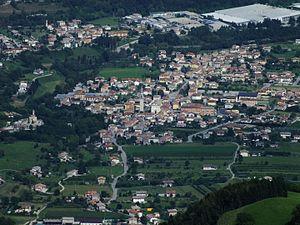
Alano di Piave est une commune de la province de Belluno dans la région Vénétie en Italie.